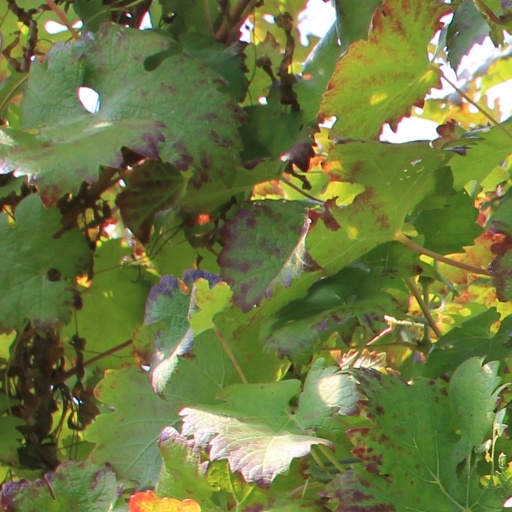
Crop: grape